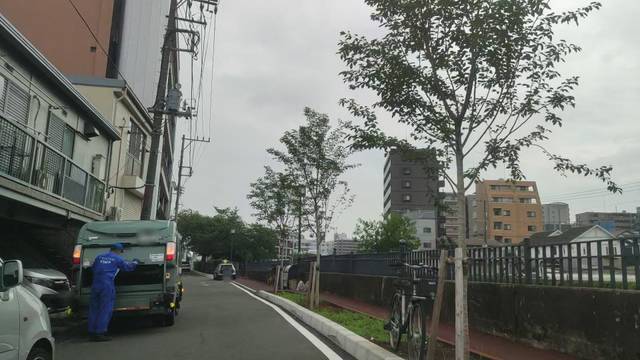
Region: Japan
Coordinates: 35.438, 139.619